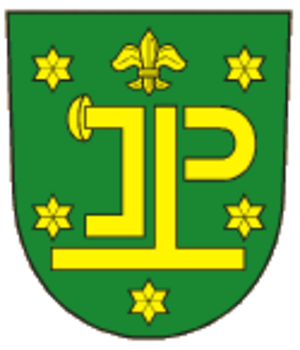
Hlučín est une ville du district d'Opava, dans la région de Moravie-Silésie, en République tchèque. Sa population s'élevait à 13 953 habitants en 2019.